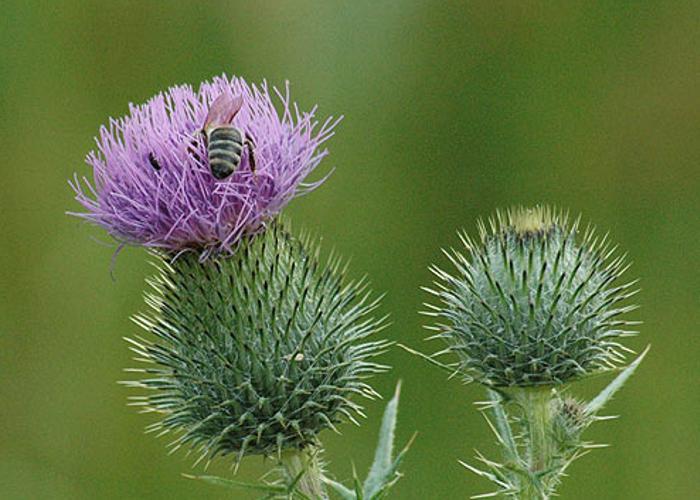
Label: spear thistle